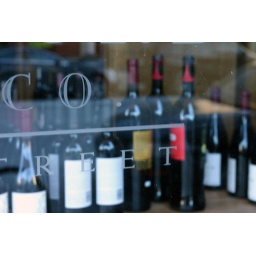
Wine bottles in a window on Brady St.